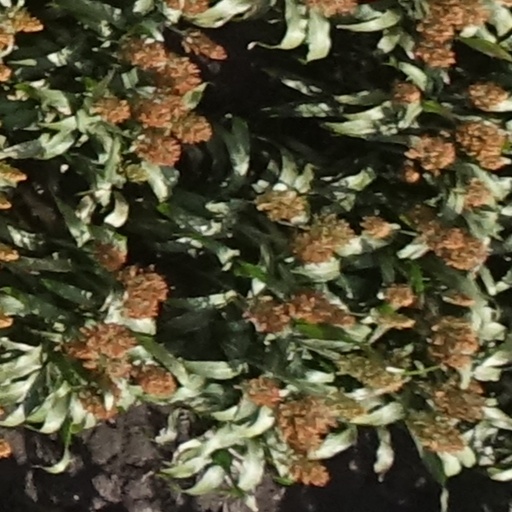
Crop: sorghum